Alas, Babylon

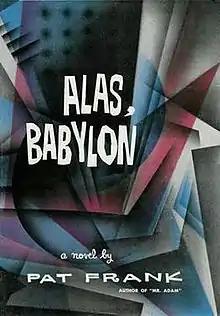
Cover of first edition (hardcover)

Alas, Babylon is a 1959 novel by American writer Pat Frank. It is an early example of post-nuclear apocalyptic fiction and has an entry in David Pringle's book "". The novel deals with the effects of a nuclear war on the fictional small town of Fort Repose, Florida, which is based upon the actual city of Mount Dora, Florida, approximately 35 miles northwest of Orlando, Florida. The novel's title is derived from the Book of Revelation: "Alas, alas, that great city Babylon, that mighty city! for in one hour is thy judgment come." The cover art for the Bantam paperback edition was made by Robert Hunt.